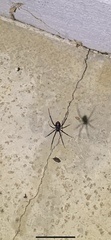
Species: Lactrodectus_hesperus